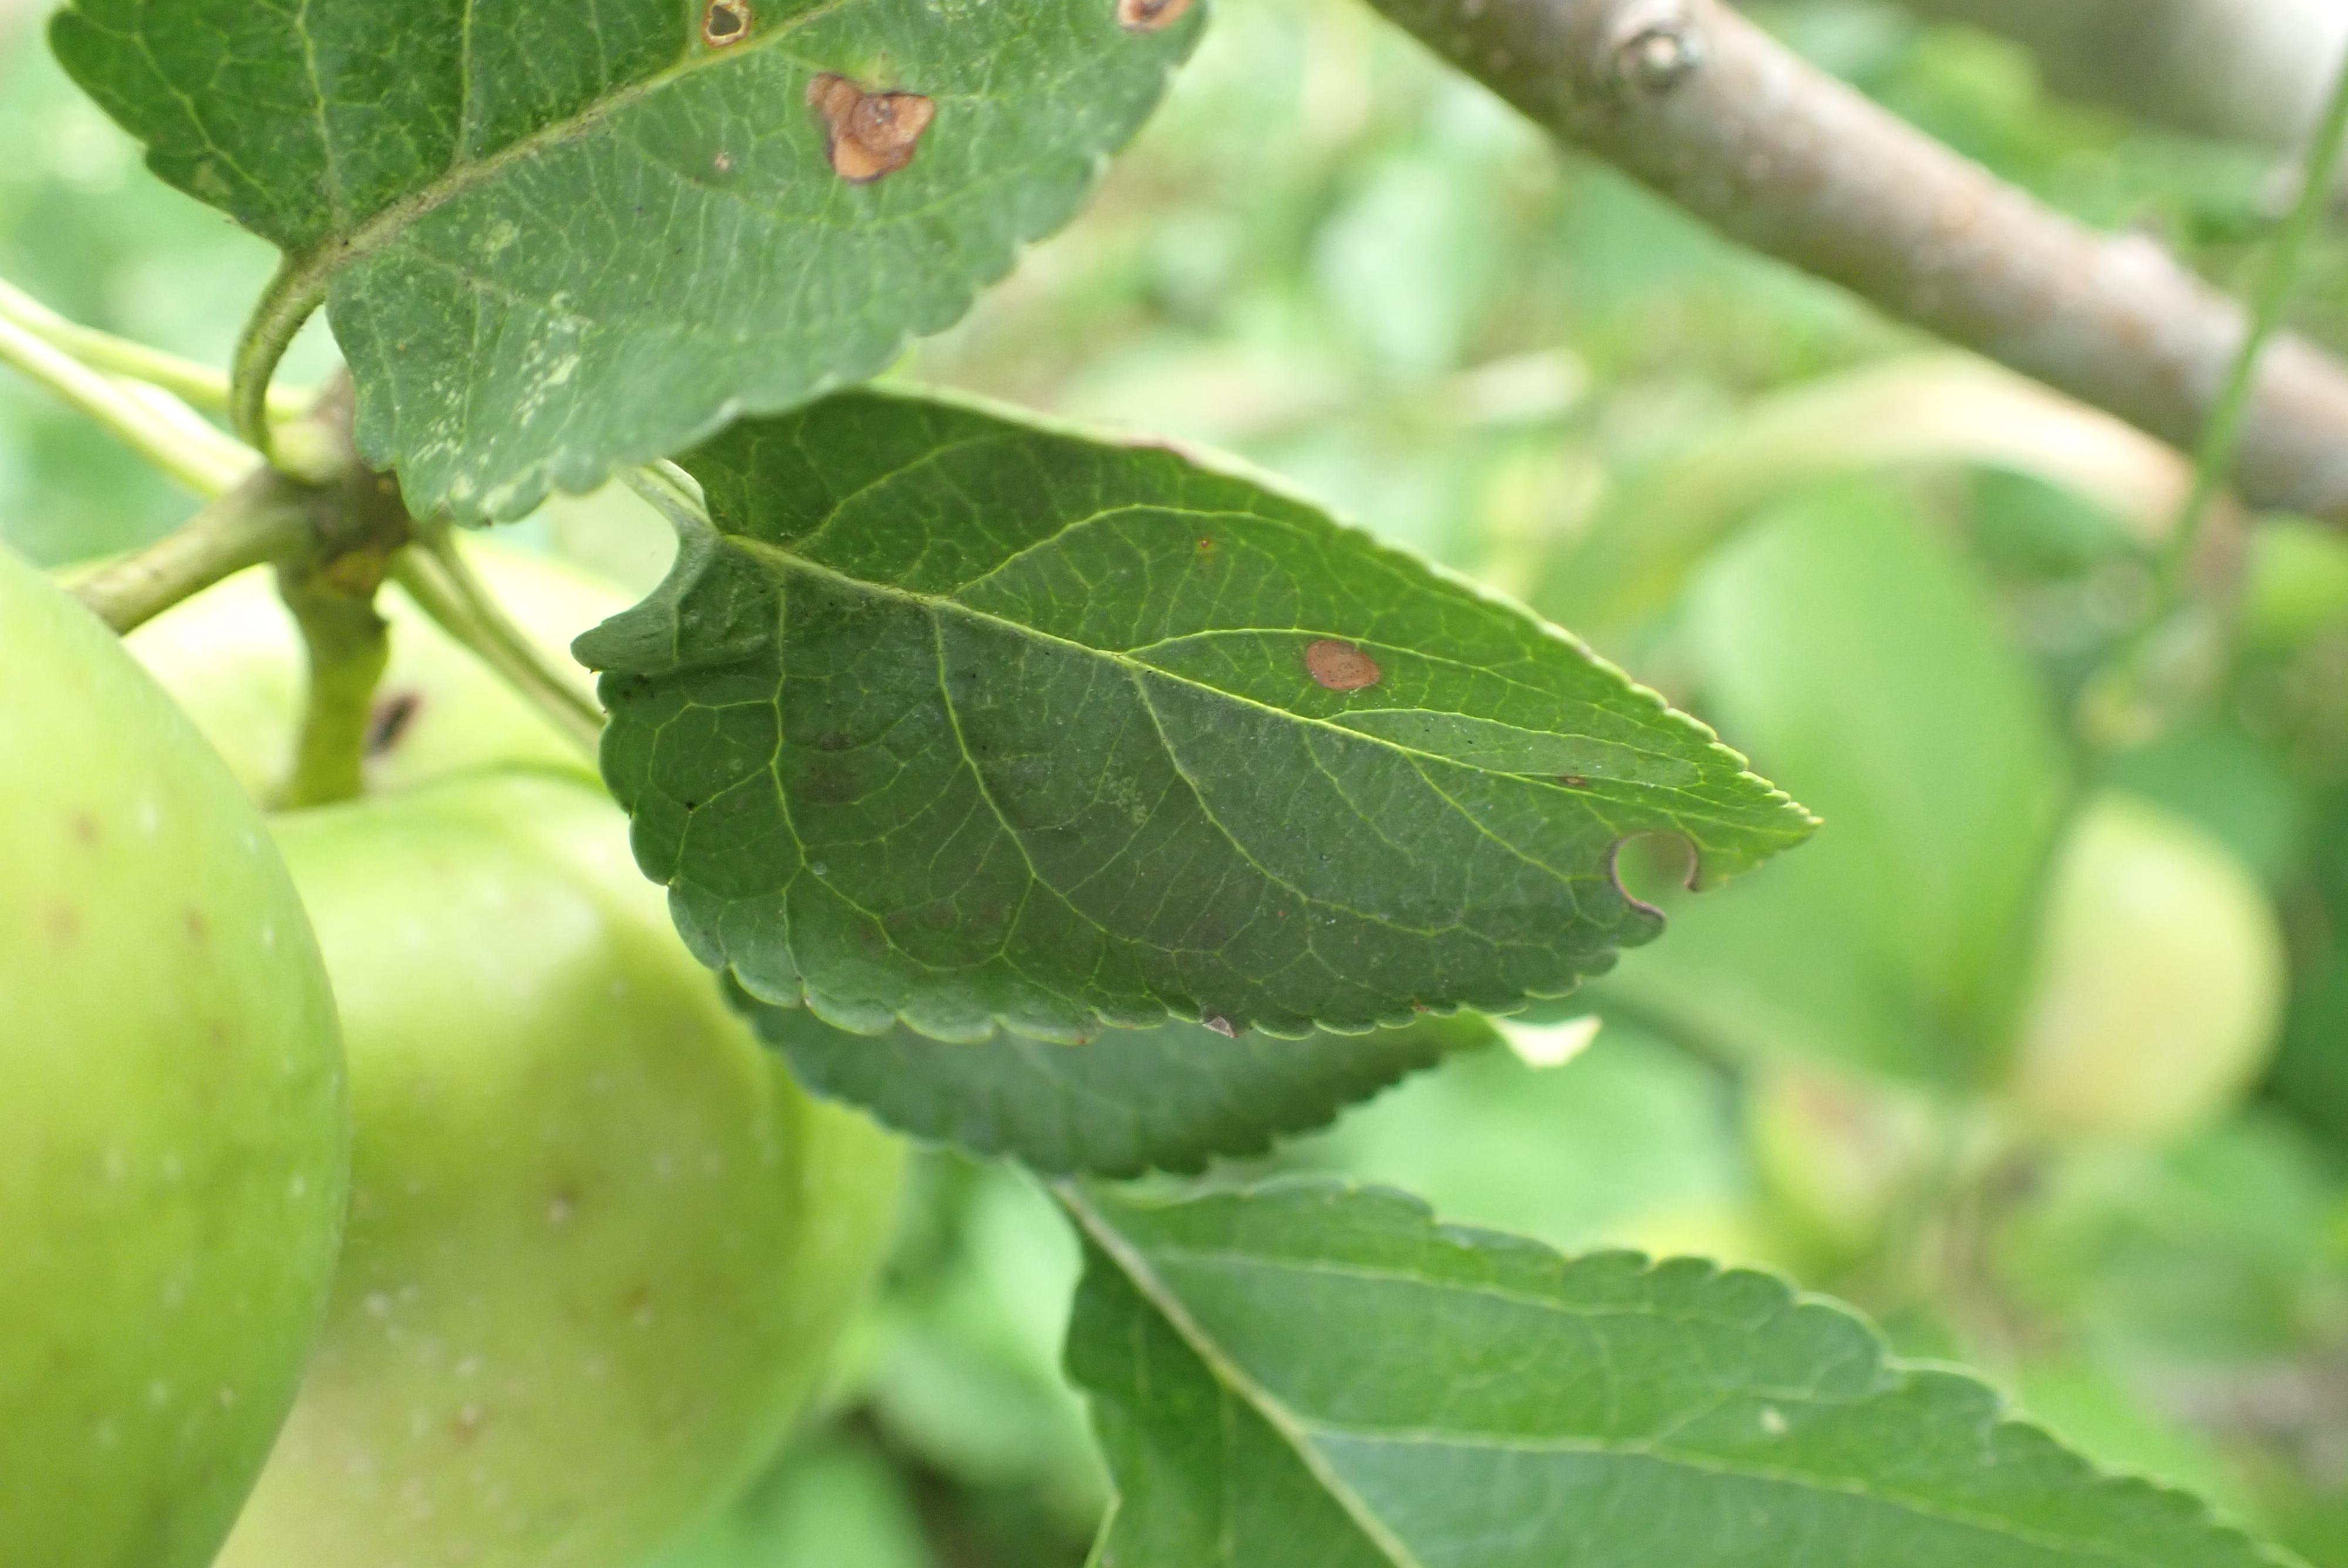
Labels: frog_eye_leaf_spot